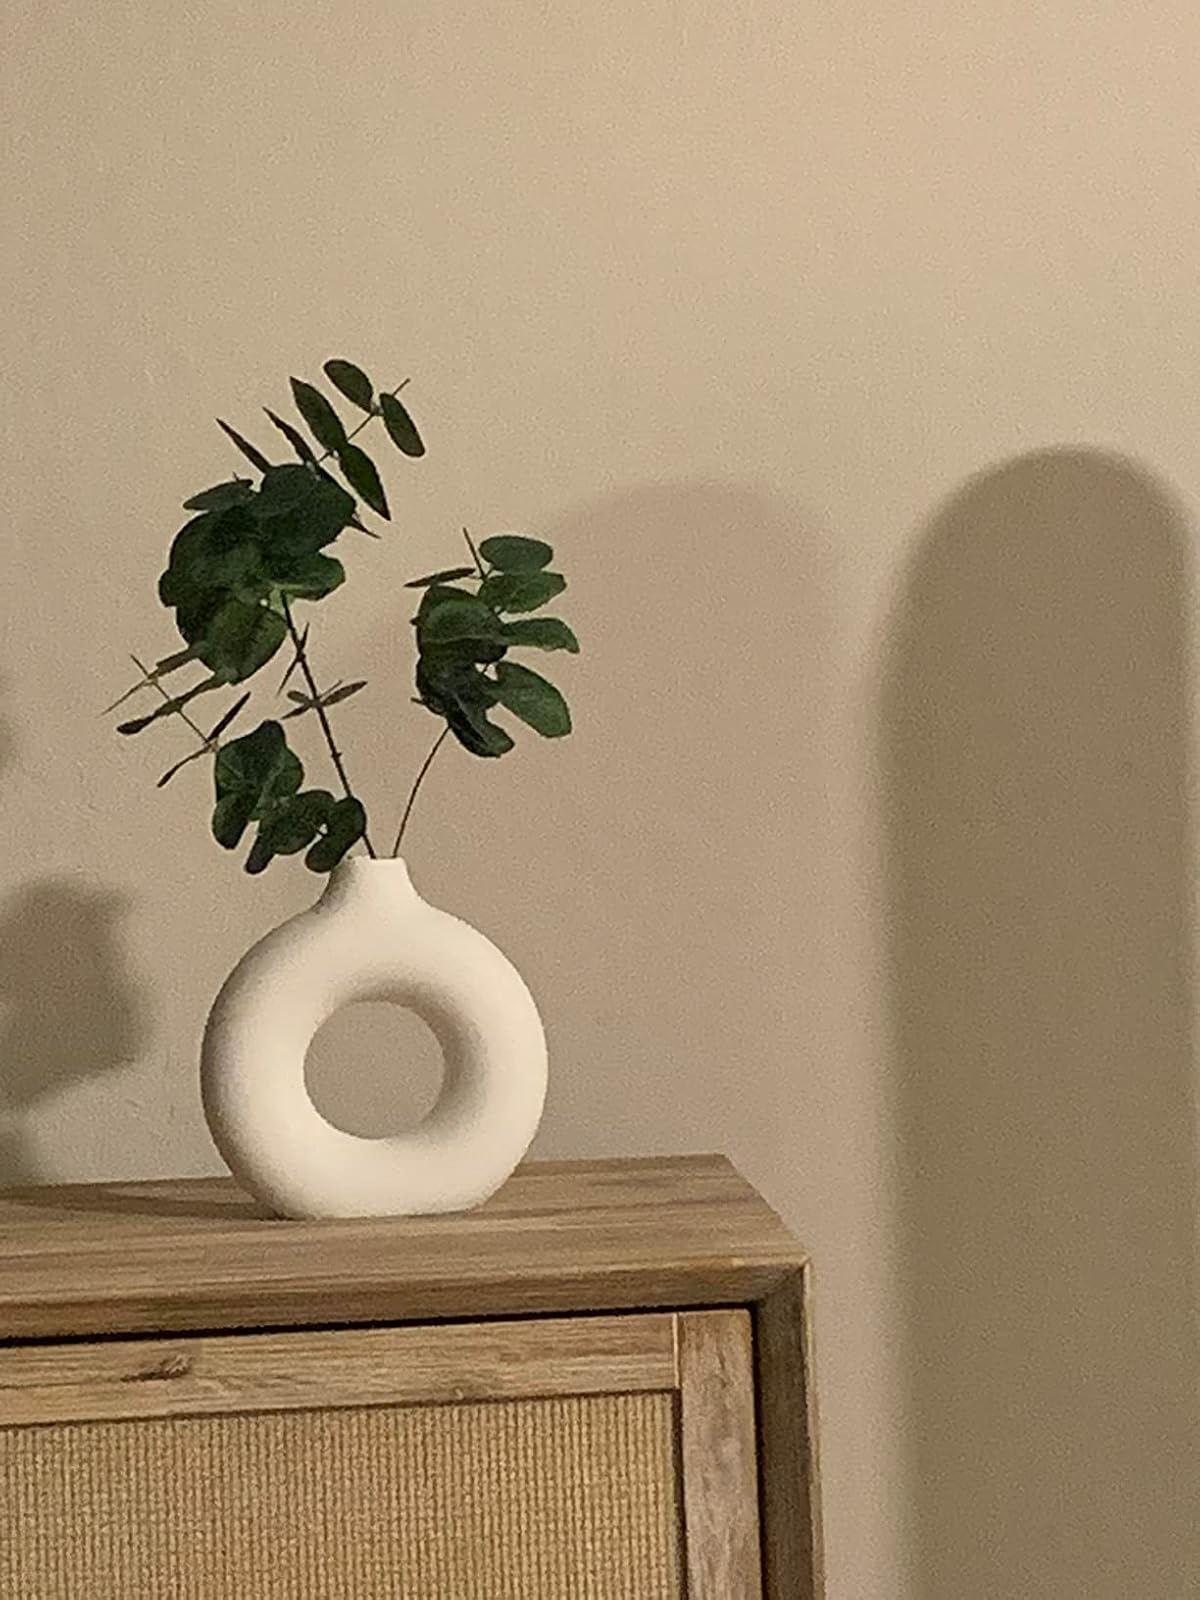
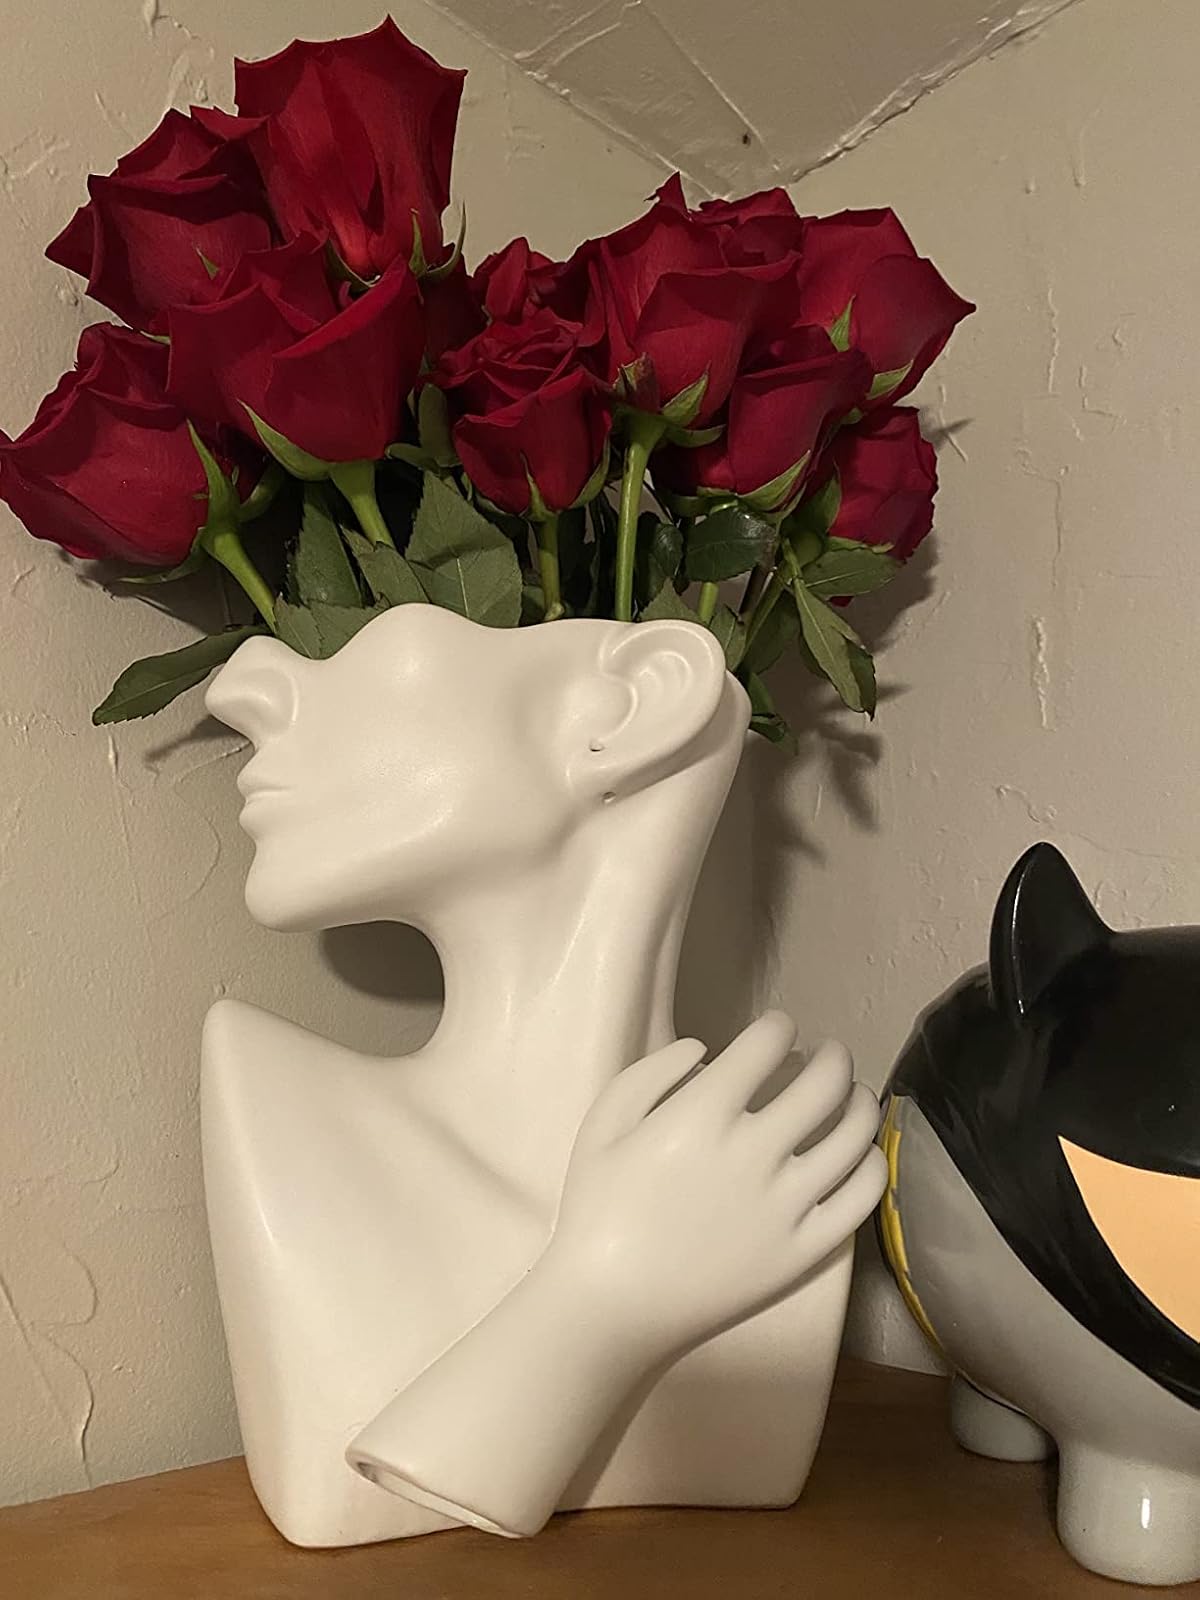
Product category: vase
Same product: no